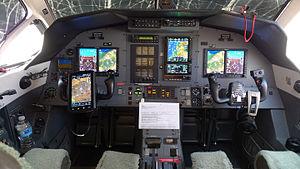
Le Pilatus PC-12 est un avion d'affaires monomoteur à turbopropulseur, qui peut également être utilisé comme cargo ou pour le transport de neuf passagers maximum. Il est capable de faire des décollages et atterrissages courts.